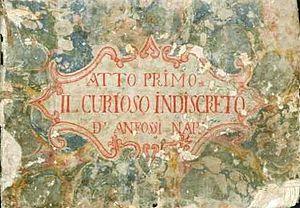
Il curioso indiscreto, est un opéra en trois actes composé par Pasquale Anfossi. Le livret est basé sur un épisode du roman espagnol du XVIIᵉ siècle Don Quichotte. Le librettiste n'est pas connu de manière certaine mais on pense qu'il s'agit soit de Giovanni Bertati, soit de Giuseppe Petrosellini. La création de l'opéra au Teatro delle Dame à Rome a eu lieu durant le Carnaval de 1777.